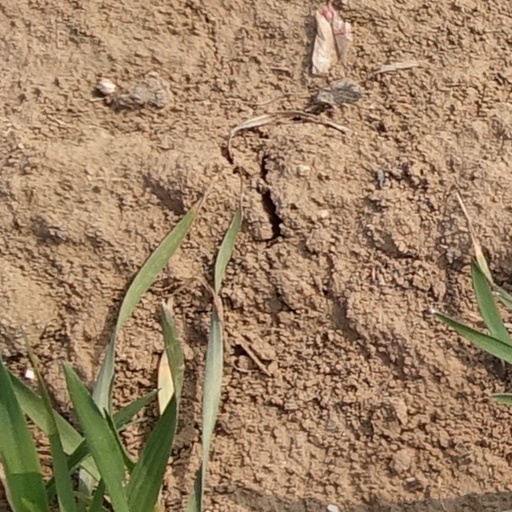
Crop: wheat